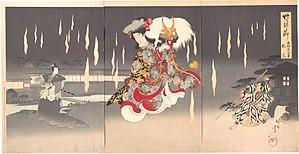
Toyohara Chikanobu, né le 26 septembre 1838 - mort le 29 septembre 1912, est l'un des derniers maîtres incontestables de l'estampe japonaise de la deuxième moitié du XIXᵉ siècle. Son œuvre est essentielle dans la transition entre l'ukiyo-e traditionnel et le nouveau style shin-Hanga.